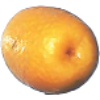
Label: kumquats